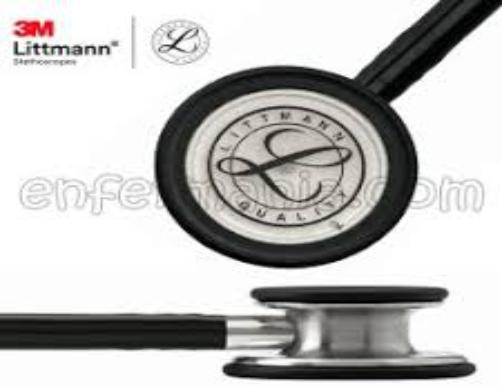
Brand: littmann
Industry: Electronic